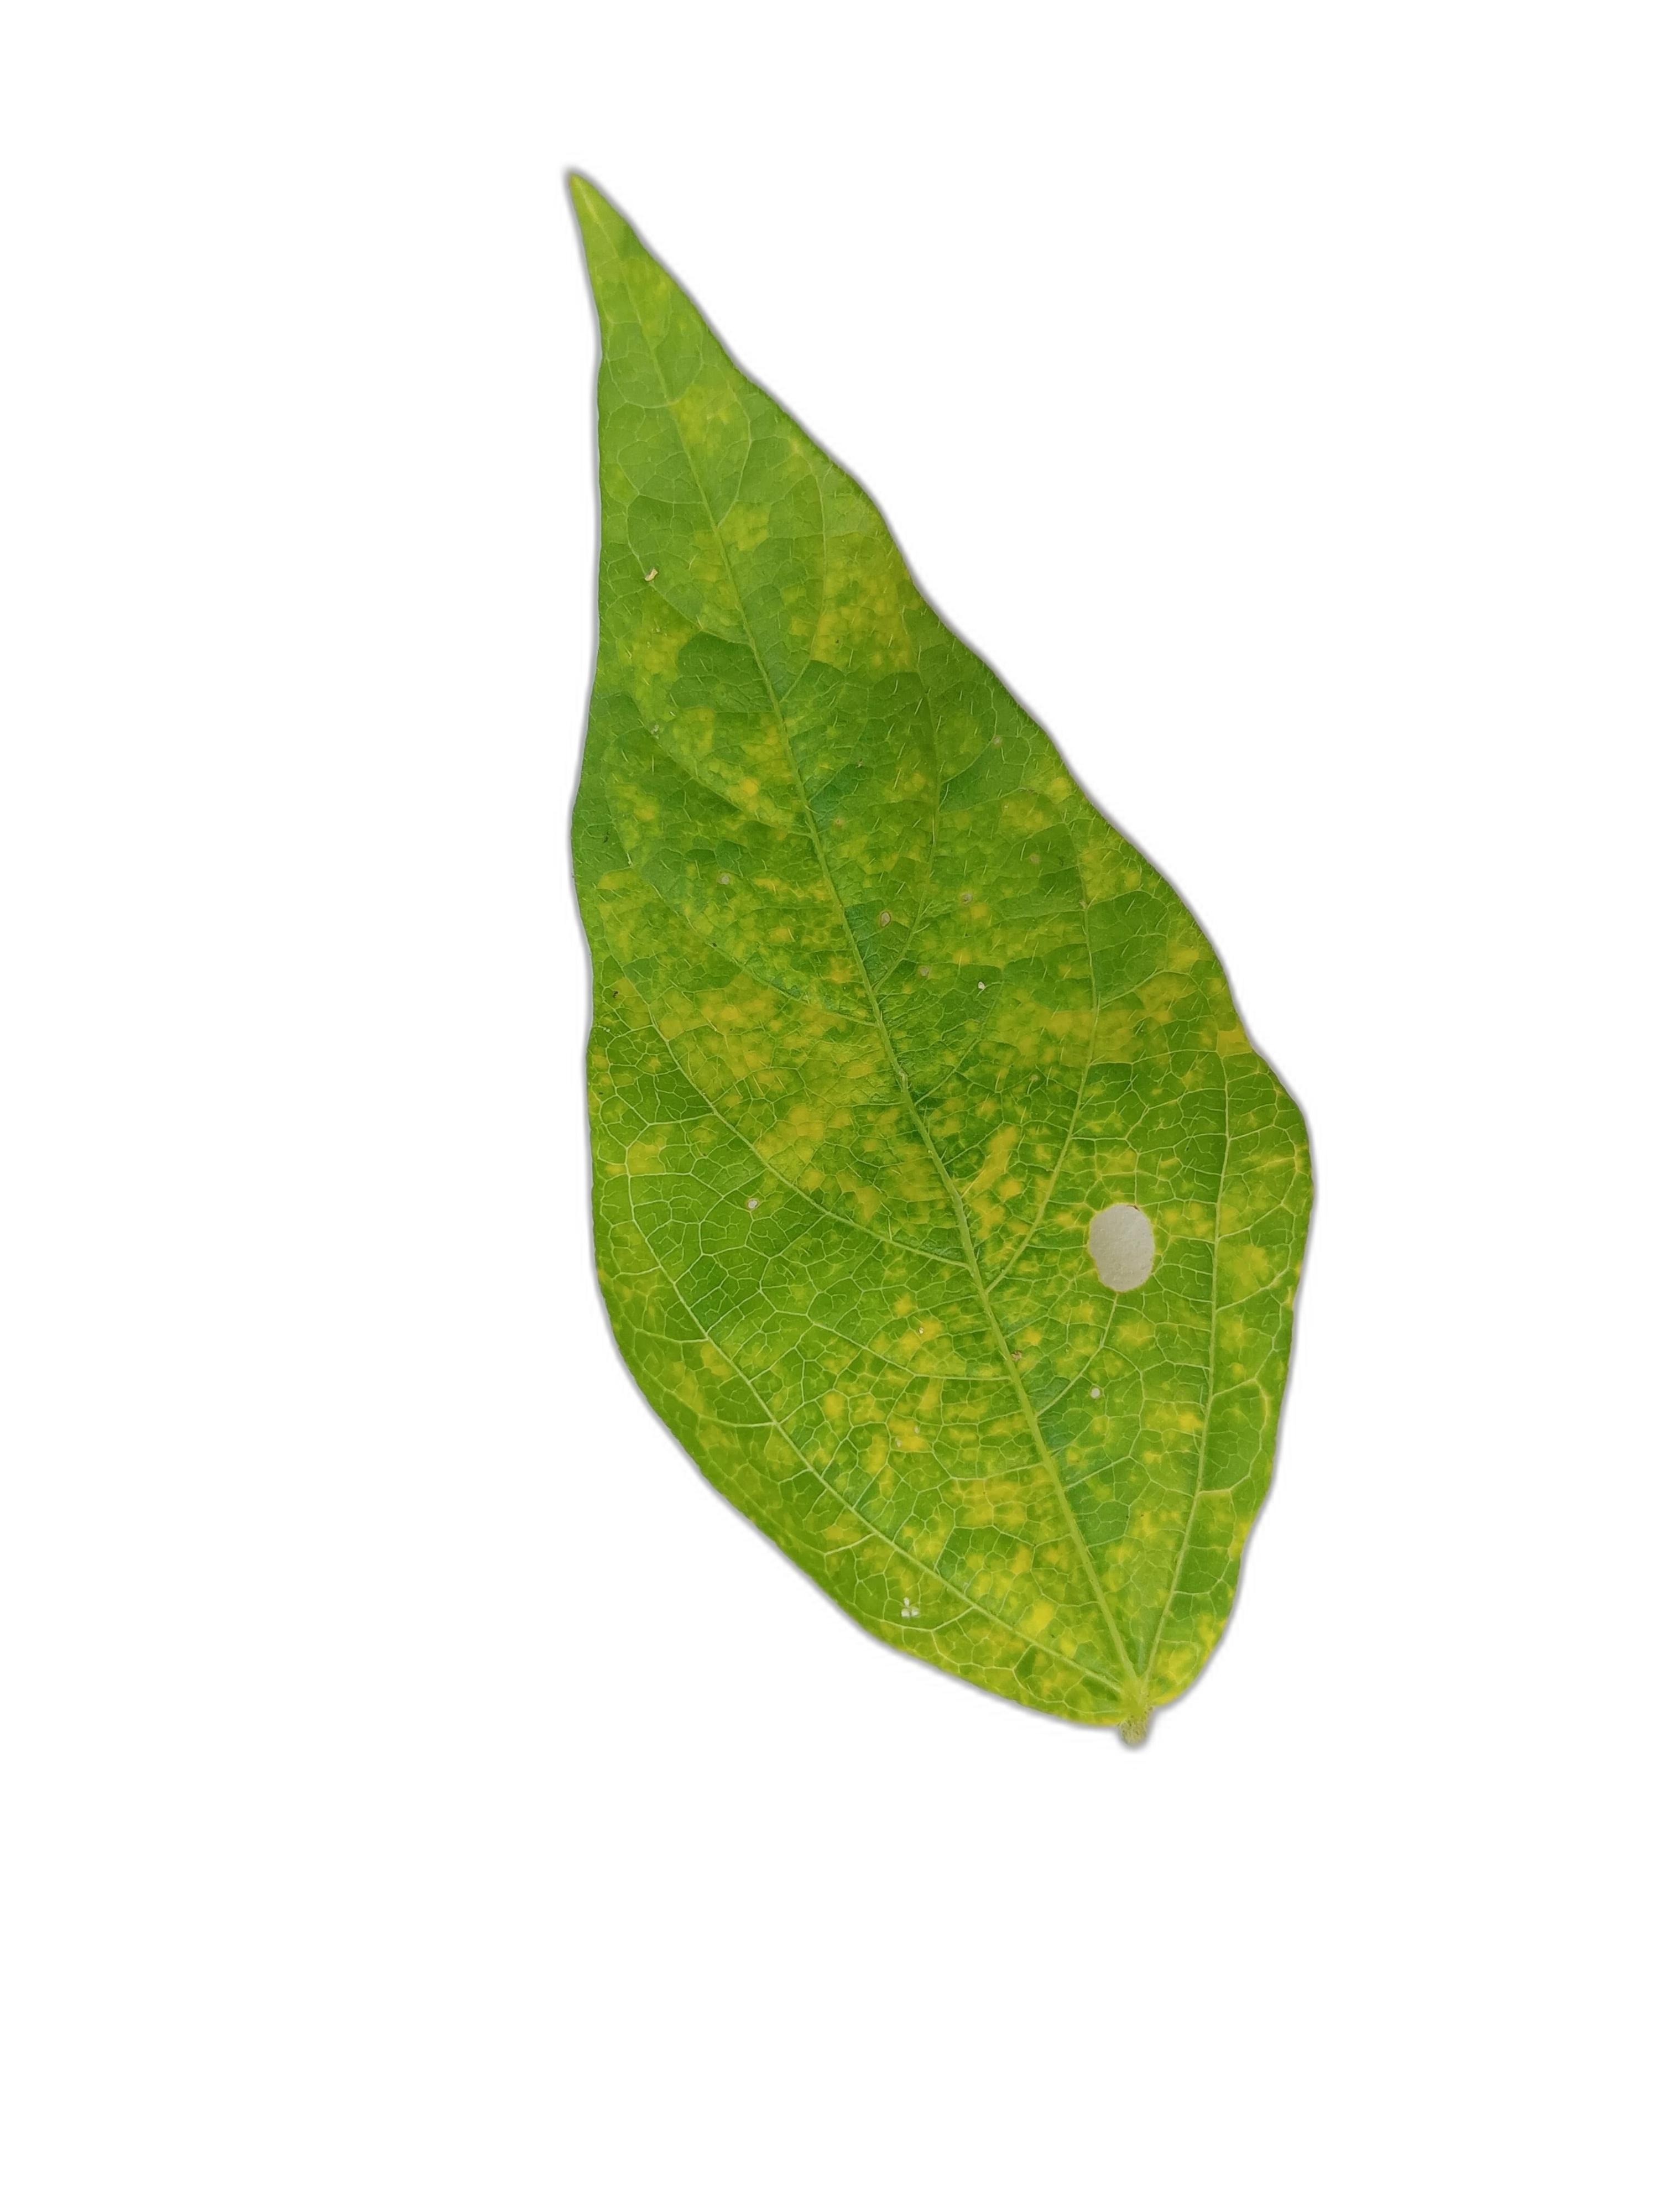
Label: Yellow Mosaic